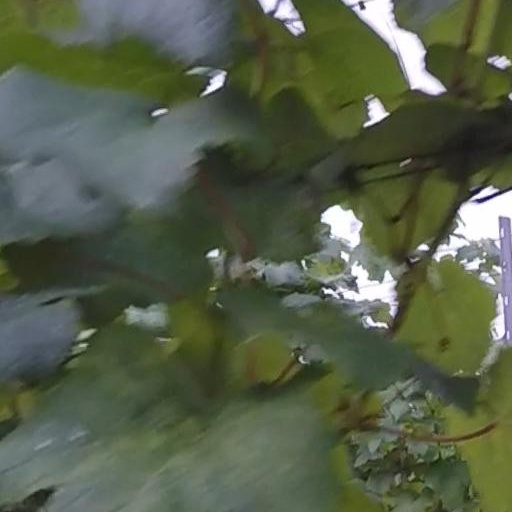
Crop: grape